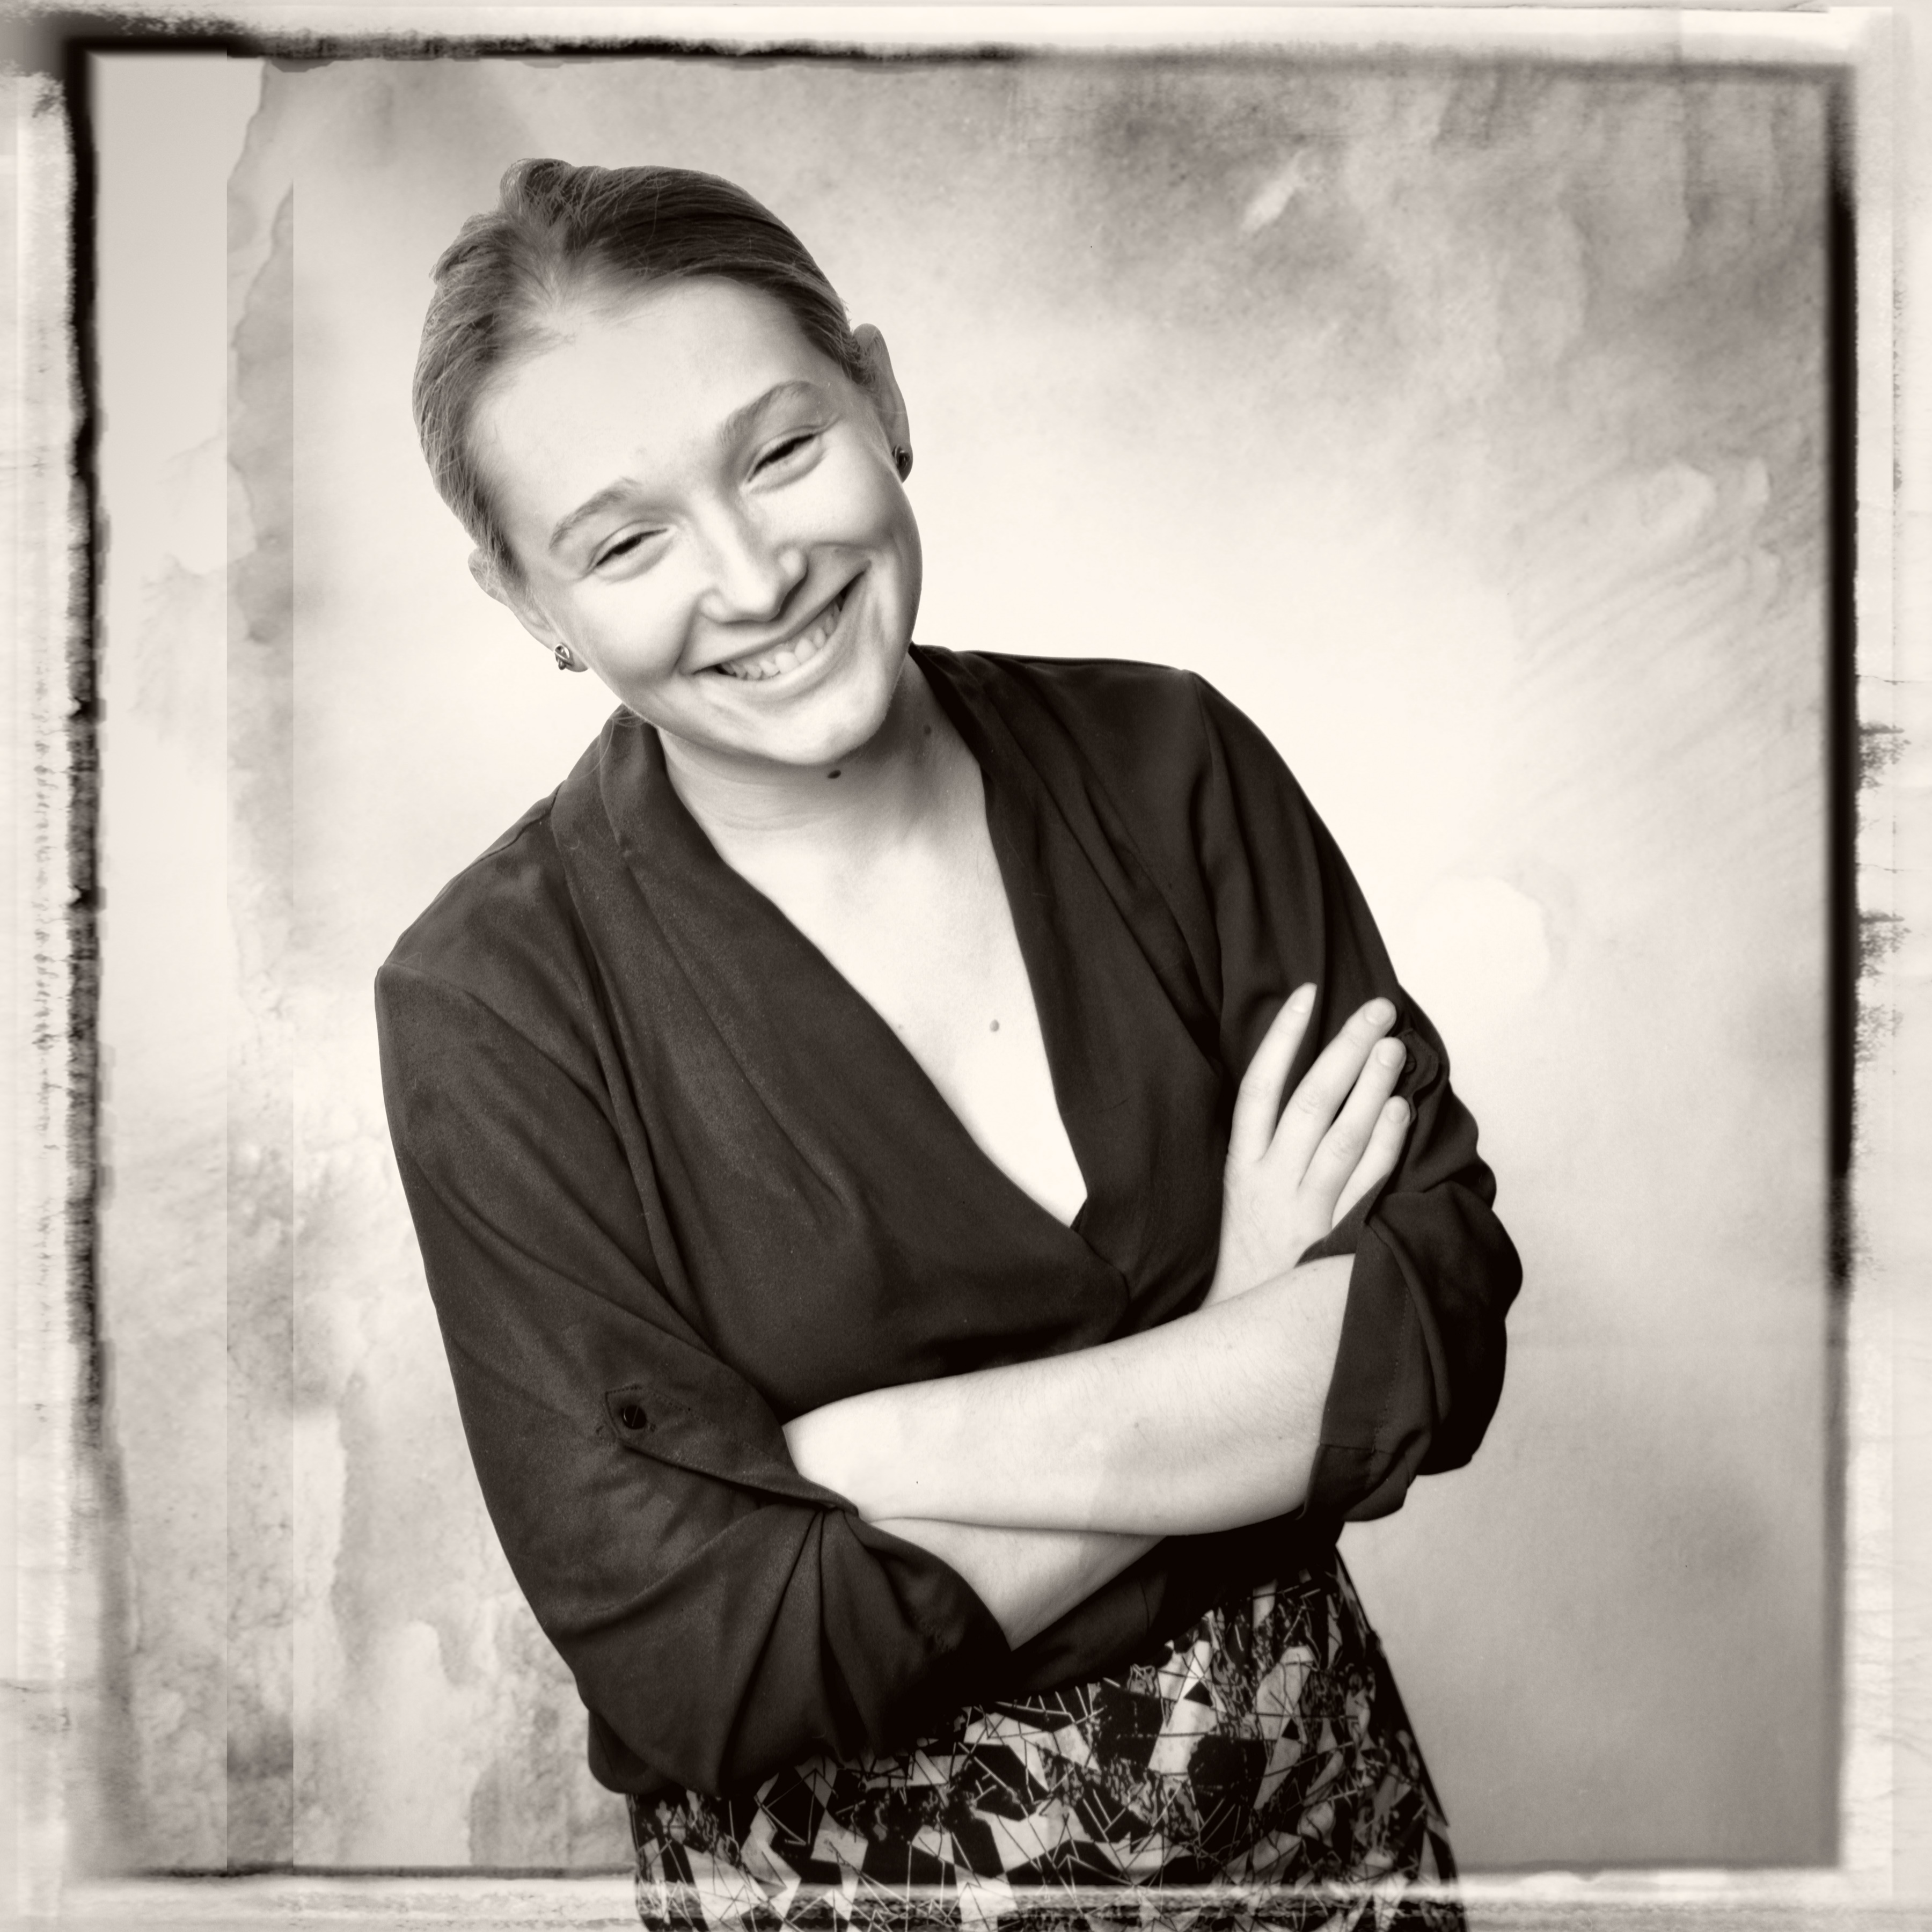
black and white, woman, photography, texture, film, portrait, sitting, black, monochrome, smile, drawing, photograph, image, border, hasselblad, hss, sliderssunday, squareformat, rodinal, photo shoot, monochrome photography, portrait photography, human positions